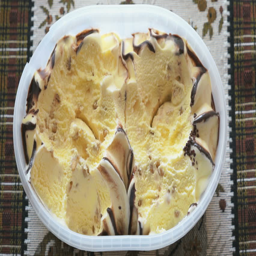
yellow ice cream takes out of the container